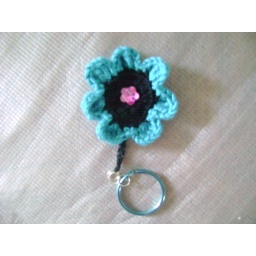
Crochet flower keychain, acyrilic microspun yarn, with pink gem in center.